Stellantis Poissy Plant

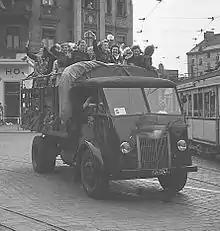
Matford F917WS (ca 1942)

Poissy was liberated by the Americans on 26 August 1944 after several days of bombardment and civilian casualties, notably on 18 August. Ford's boss, Maurice Dollfus was promptly arrested on suspicion of collaboration and transferred to Drancy. However, his release came quite quickly and the plant switched to supporting the allied war effort. Initially, the government mandated Poissy to produce the light trucks that it had produced before the war, and in 1946 production commenced of the Ford F698W 5 ton truck known as the “Poissy”. Also in 1946, Poissy reverted to producing the smaller engined 2,225 cc V-8 engined Matford based model, albeit with improved suspension and brakes. The car was known in France as the Ford 13CV, although subsequently it is also called more formally the Ford F-472 and, after the first 300 had been produced, the Ford F-472A. The 4,270 cars produced in 1947 were well short of Ford's ambitions for the new plant ten years earlier, but with basic materials in short supply and customers short of money, in the late 1940s none of the French auto-makers experienced a rapid return to pre-war volumes.